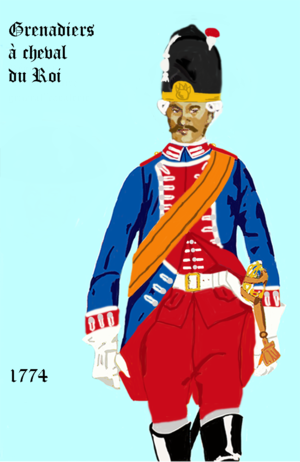
Grenadiers à cheval du Roi en 1774
La maison militaire du roi de France est le nom donné à la partie militaire de la maison du roi sous l'Ancien Régime. Elle a pour mission principale d'assurer la protection du roi et de sa famille. Elle est sous l'autorité du secrétaire d'État à la maison du roi, mais dépend de l'ordinaire des guerres, contrôlé par le secrétaire d'État à la guerre, pour son budget.